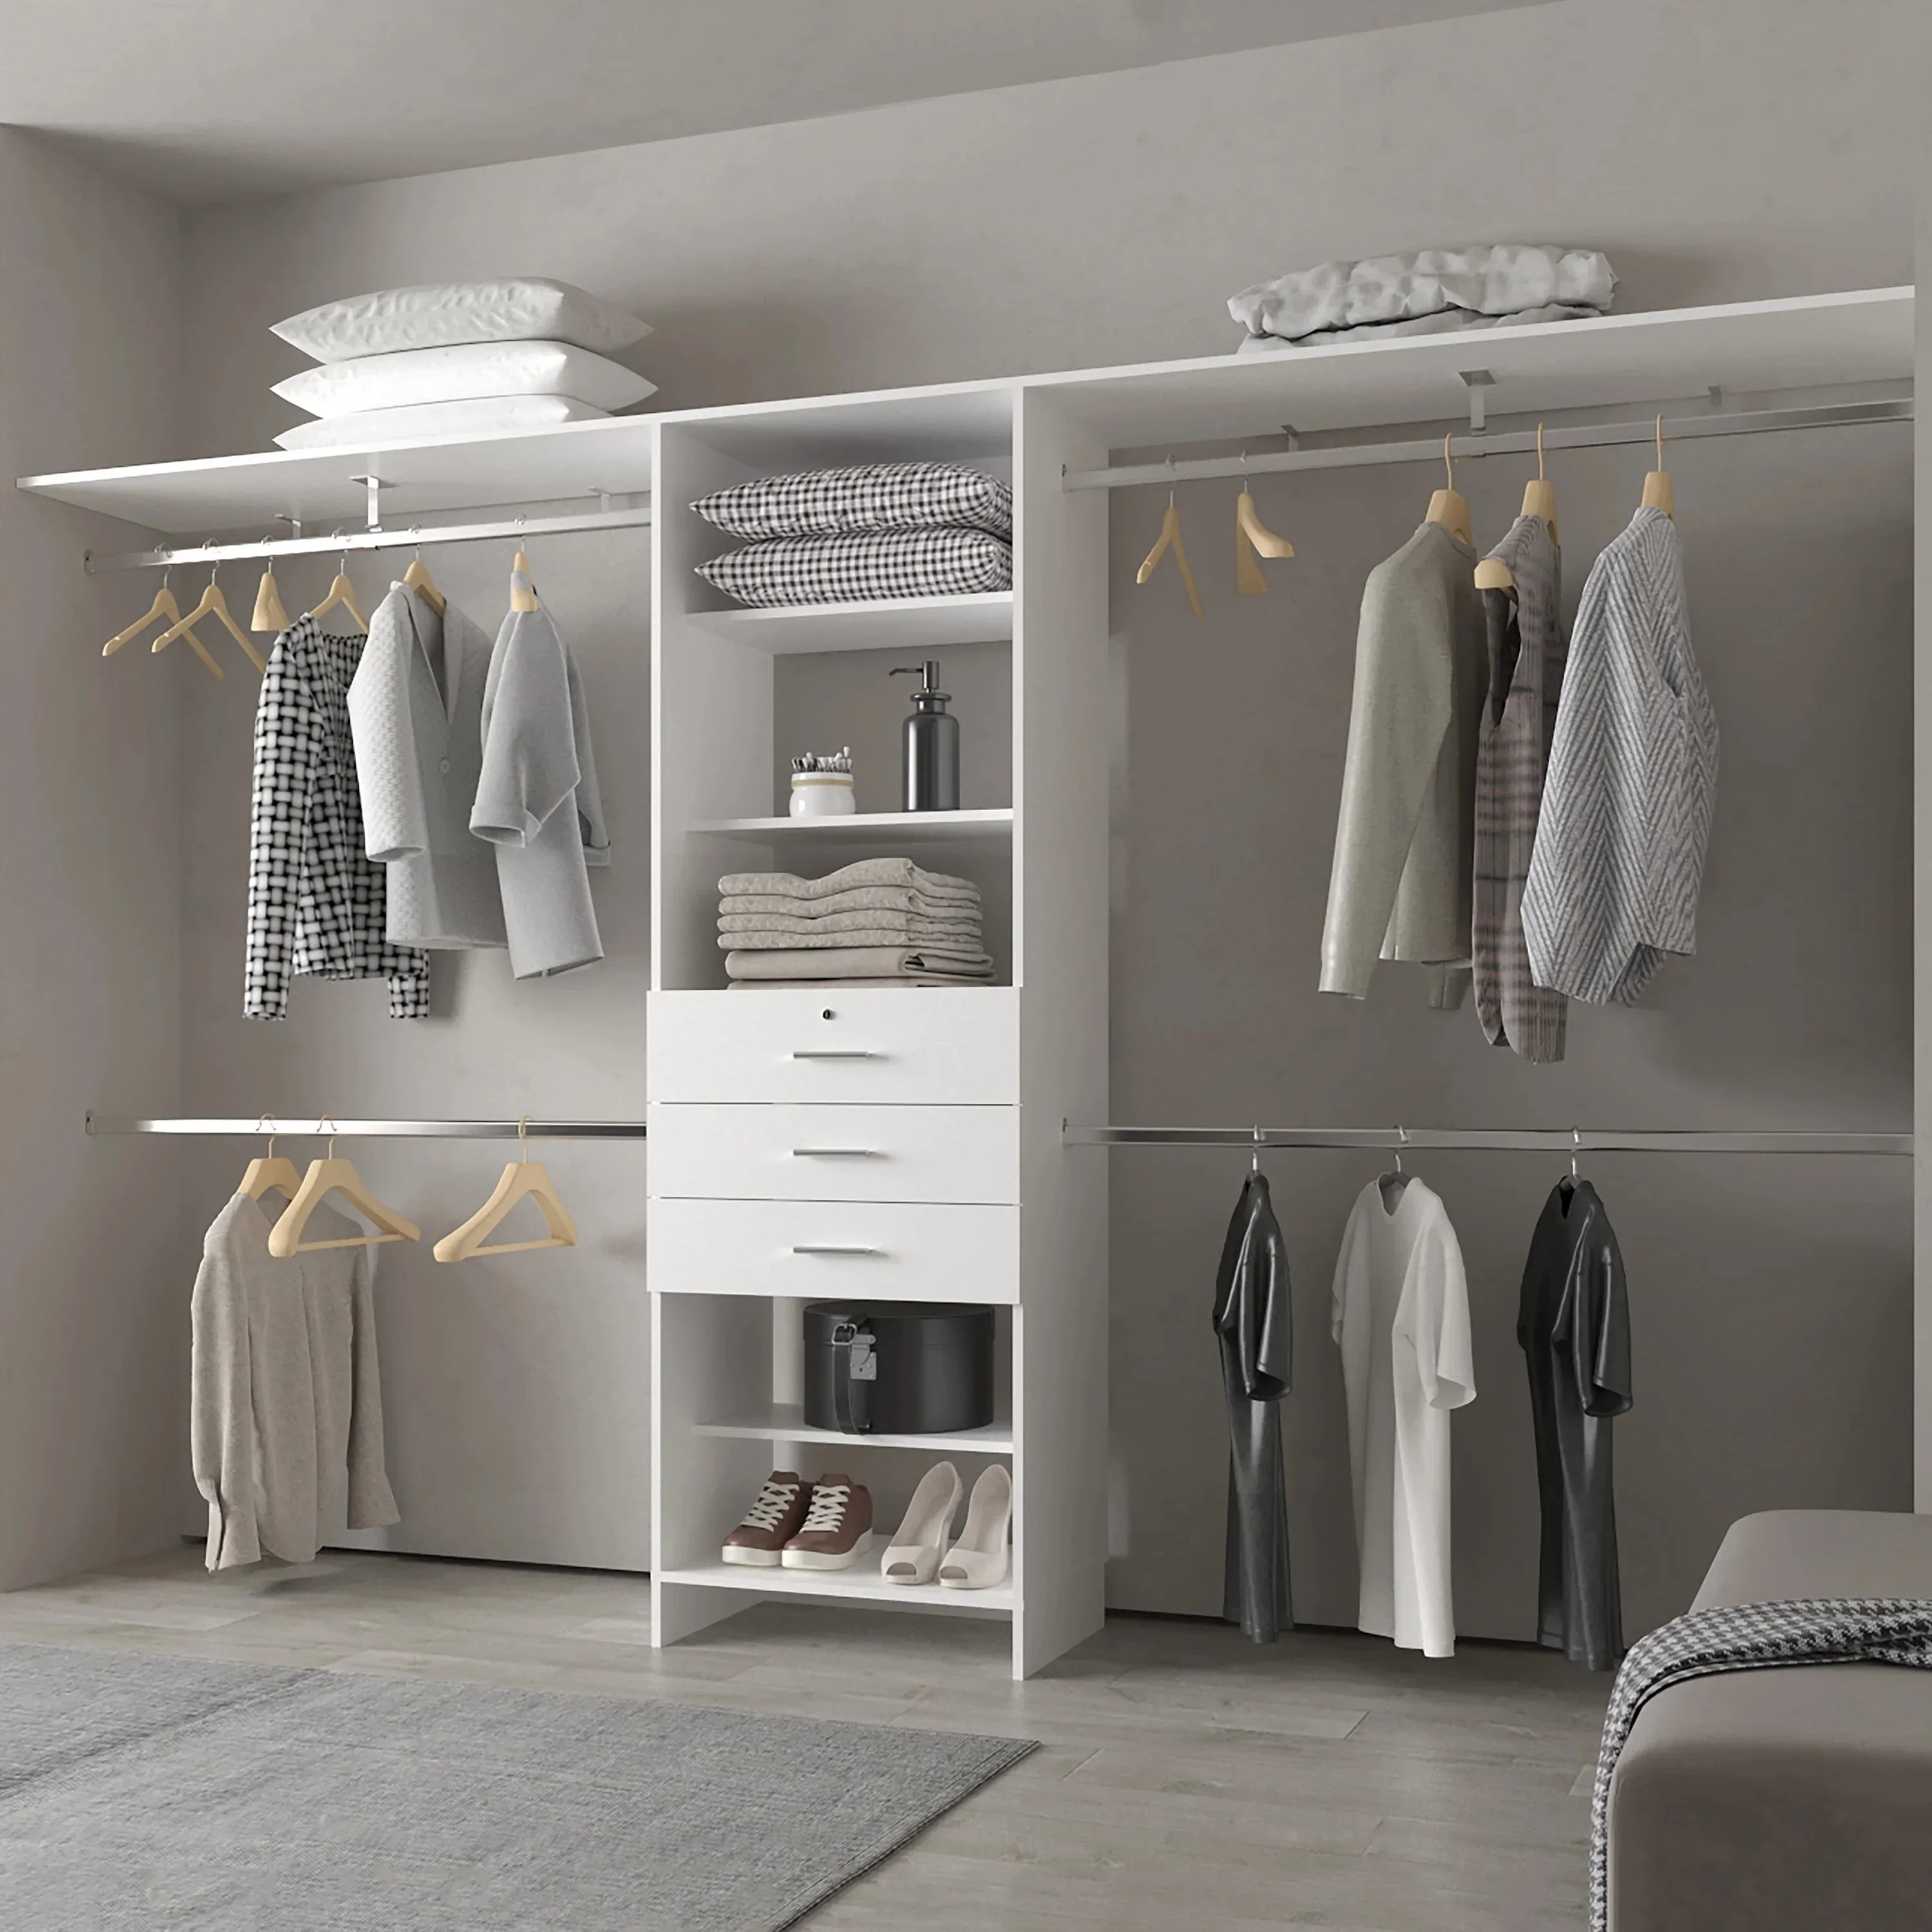
Modular Closet System With Hanging Rods And Shelves White
Specifications Place of Origin Colombia Main Color White Main Material Particle Board Dangerous Goods #dangerFlag# Dimensions & Weights Assembled Length (in.) 118.10 Assembled Width (in.) 15.70 Assembled Height (in.) 73.60 Weight (lbs) 117.00 Product Features Offers ample space for organizing and displaying books, decor, and essentials, combining functionality with a stylish design Equipped with three spacious drawers, offering ample storage for organizing essentials while maintaining a sleek look Equipped with four sturdy hanging rods, offering ample space for organizing and displaying clothing efficiently Features a sleek and timeless white finish that complements various interior styles Description Romance Copy Designed to maximize efficiency and blend with any decor, this versatile modular closet organizer system features multiple hanging rods, a central shelving unit, drawers, and a full-length top shelf, creating a well-organized space. Ideal for walk-in closets or bedrooms, this system offers a custom storage solution that combines practicality, elegance, and durability. Product Details Set includes One (1) Closet Dimensions 73.6 inches high x 118.1 inches wide x 15.7 inches deep Materials Particle Board Finish Color White
Brand: Furniture Home Direct
Category: Furniture > Cabinets & Storage > Closets > Walk-In Closets